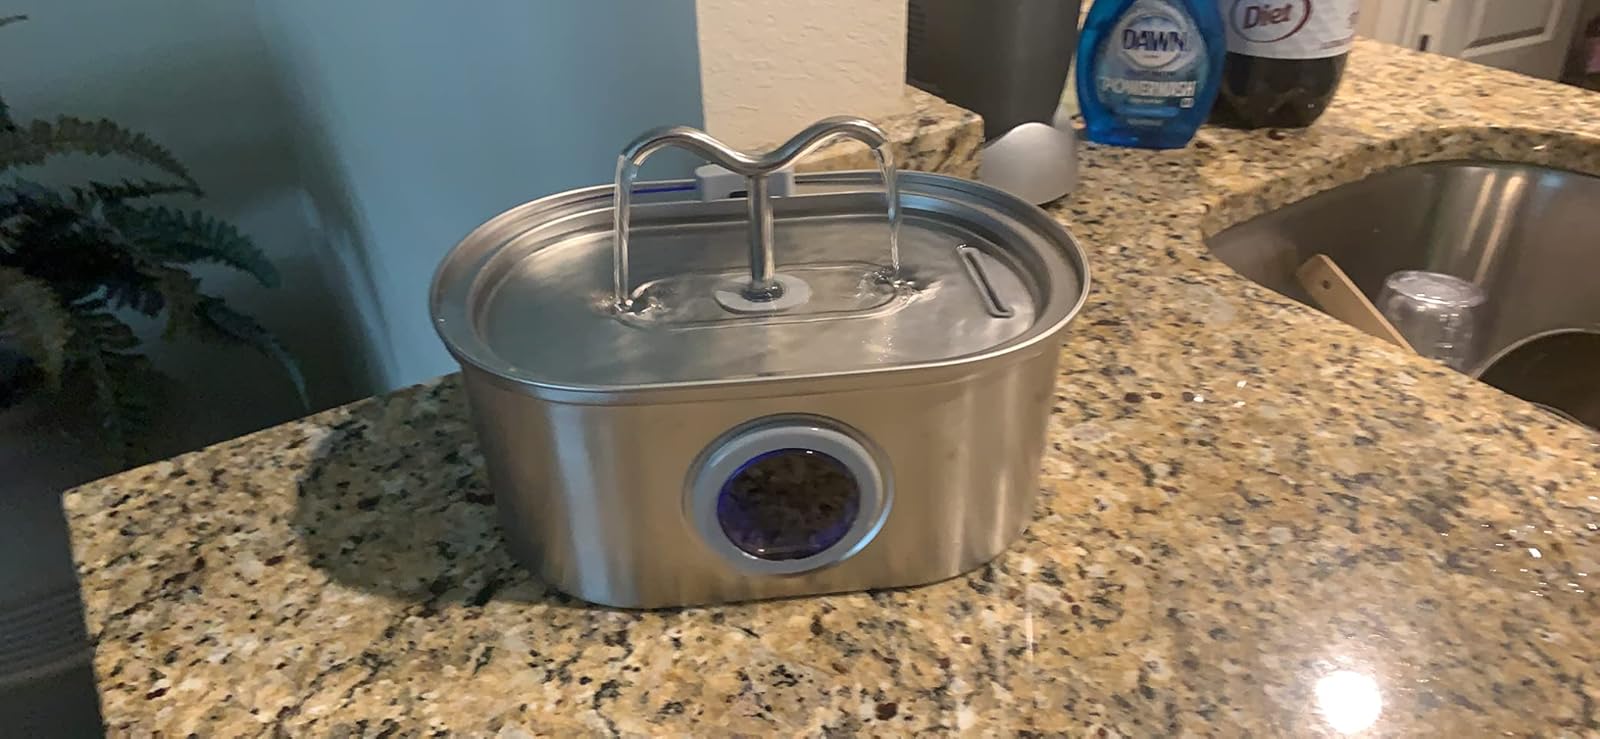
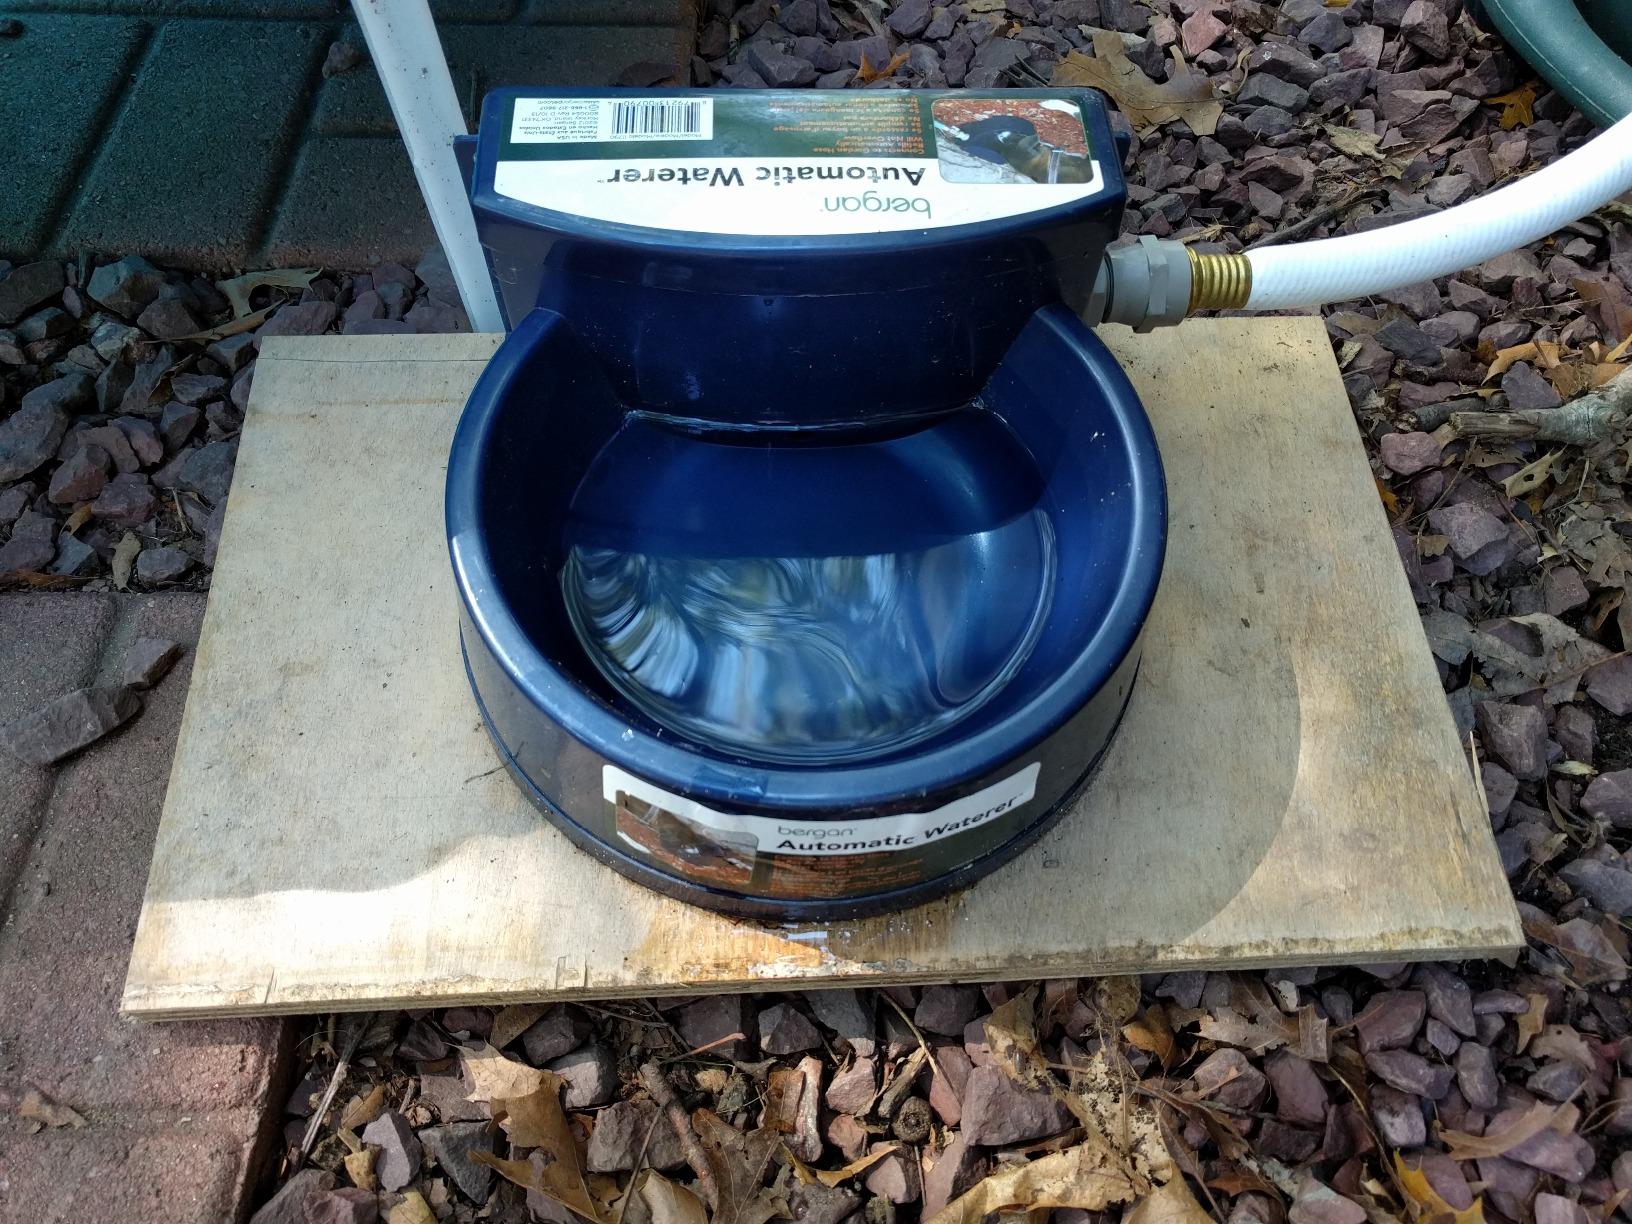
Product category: items_bowl
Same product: no